2009 Texas Longhorns football team

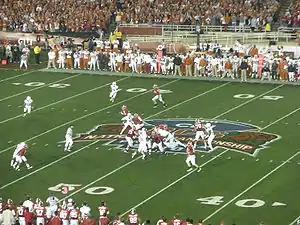
50-yard line action for the national championship in Pasadena CA, January 7, 2010

The 2009 Texas Longhorns football team (variously "Texas" or "UT" or the "Horns") represented the University of Texas at Austin in the 2009 NCAA Division I FBS football season. The team was coached by Mack Brown. Texas played their home games in Darrell K Royal–Texas Memorial Stadium.